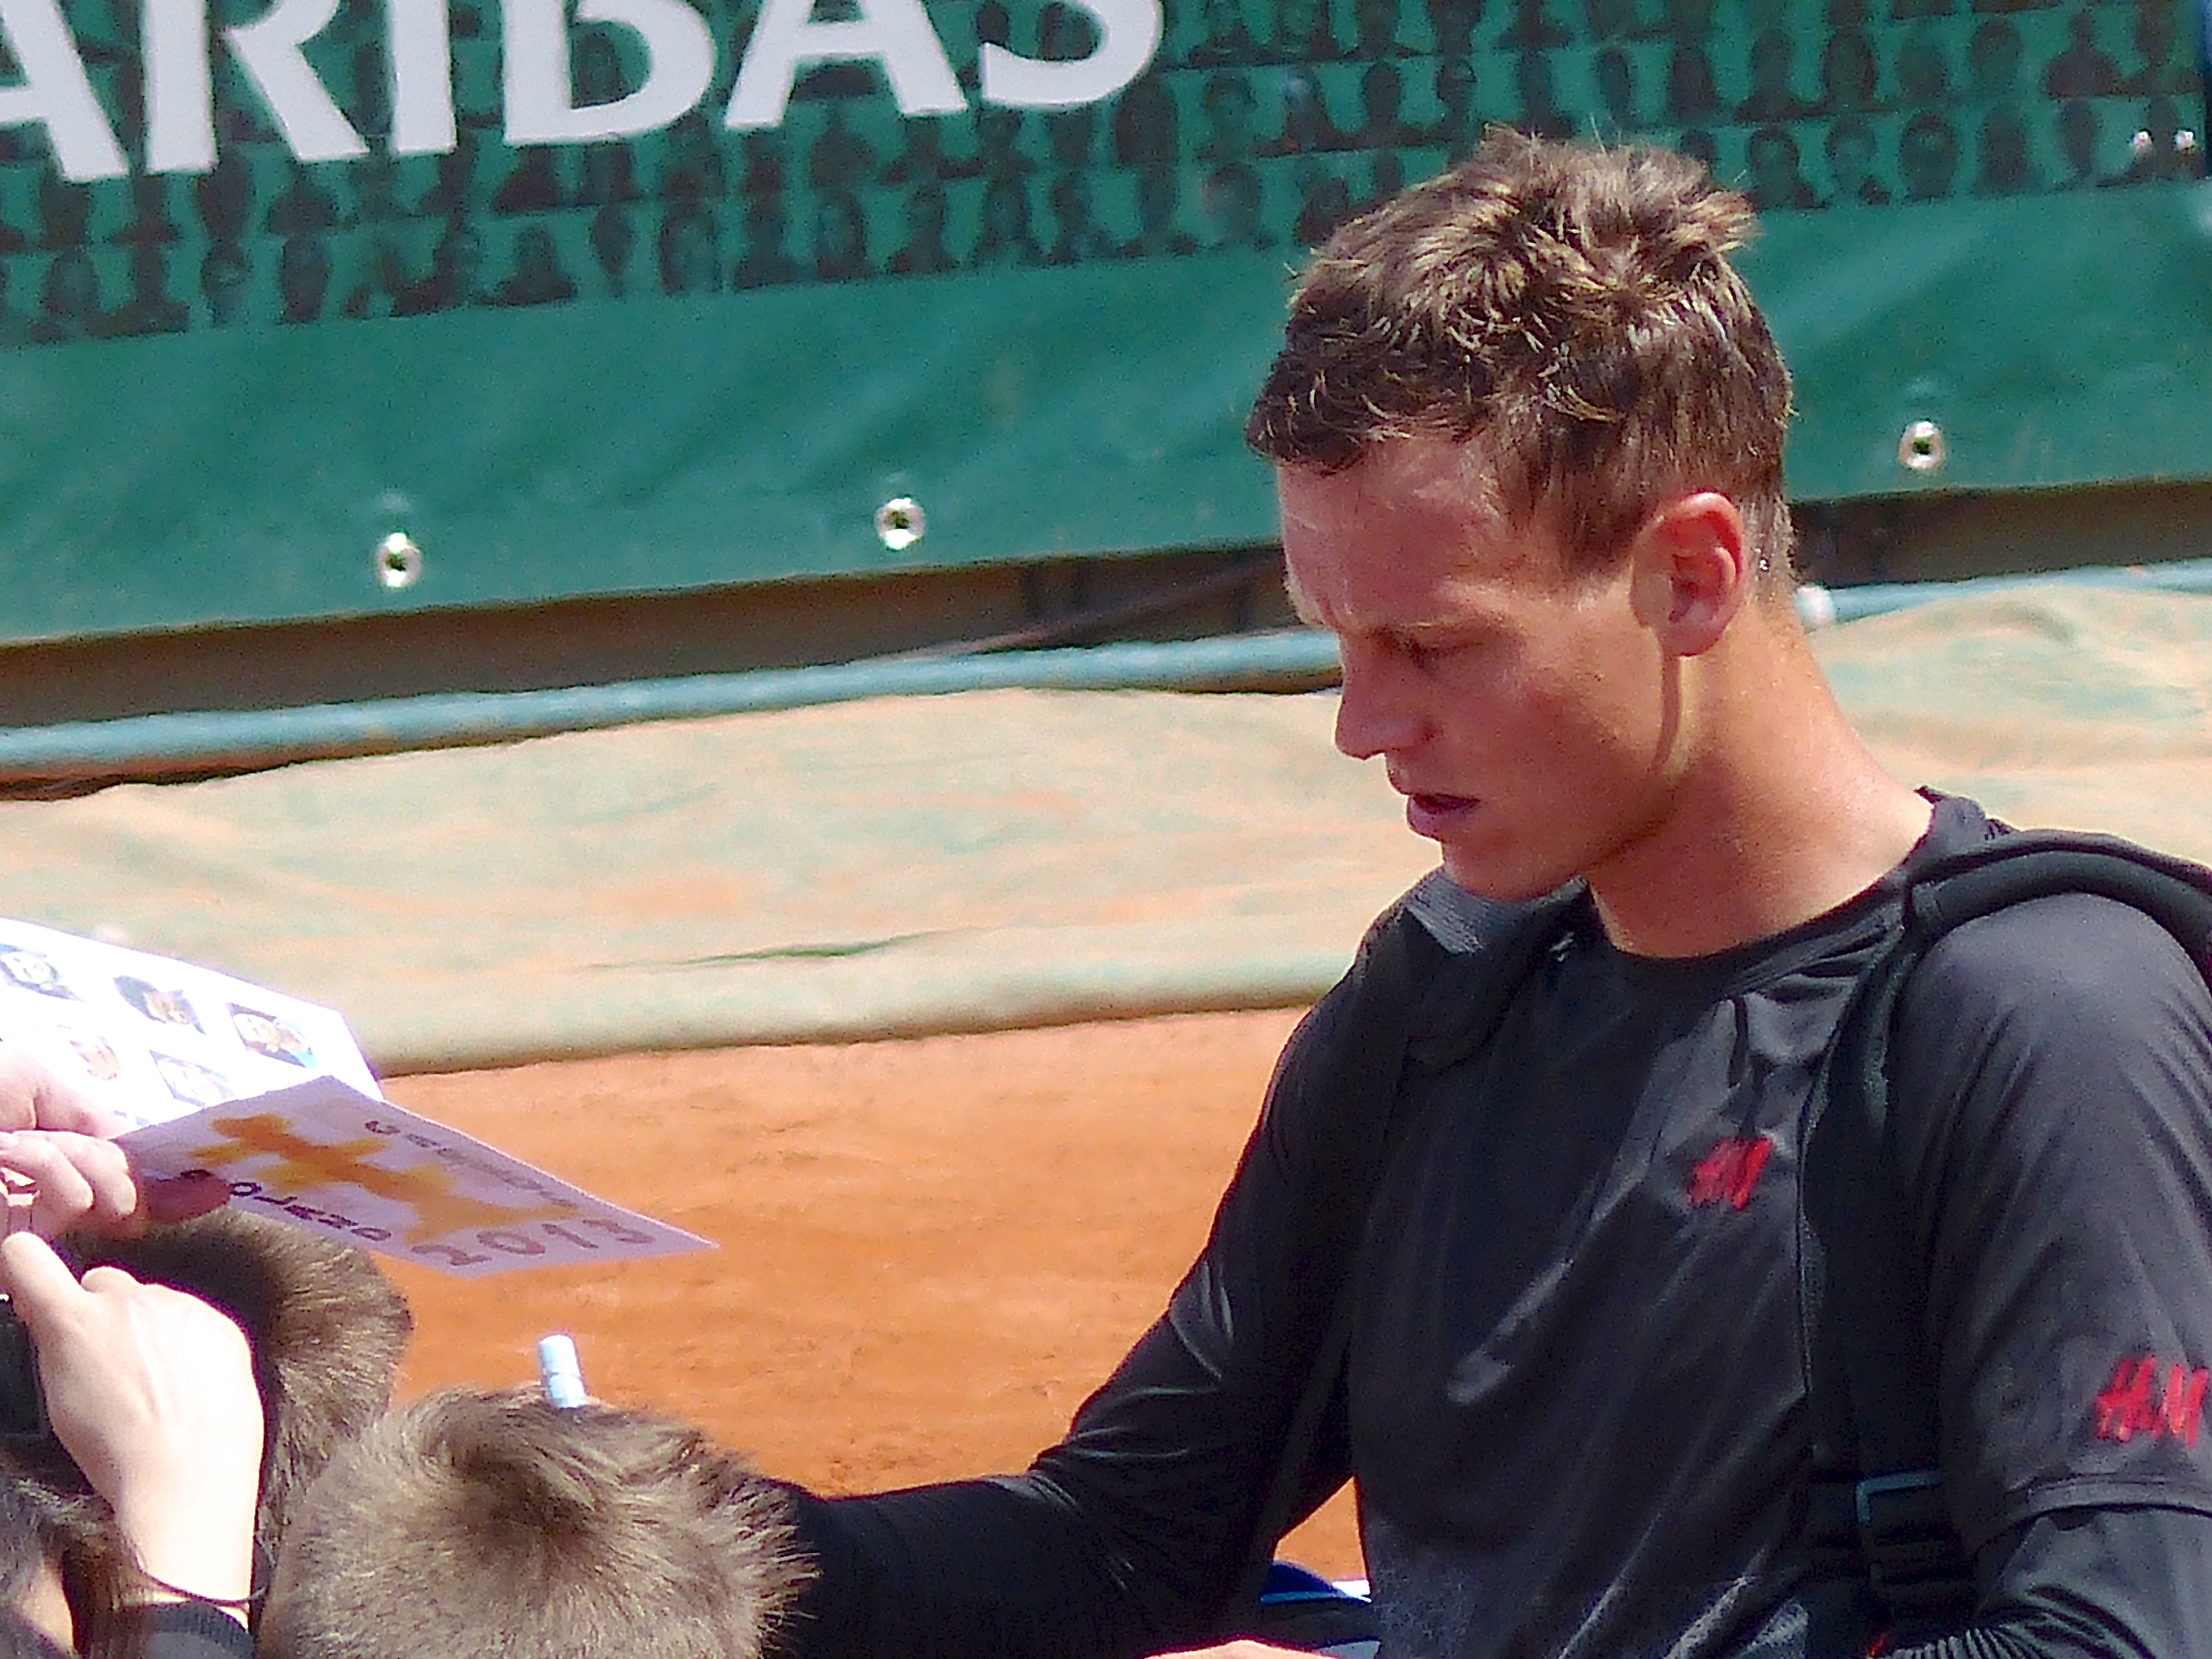
france, 2013, tennis, rolandgarros, sports, berdych, frenchopen